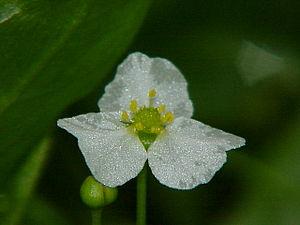
Echinodorus est un genre de plantes-épées amazoniennes à croissance lente.
La famille des Alismataceae se compose de plantes monocotylédones ; elle comprend 90 espèces réparties en 11 genres.